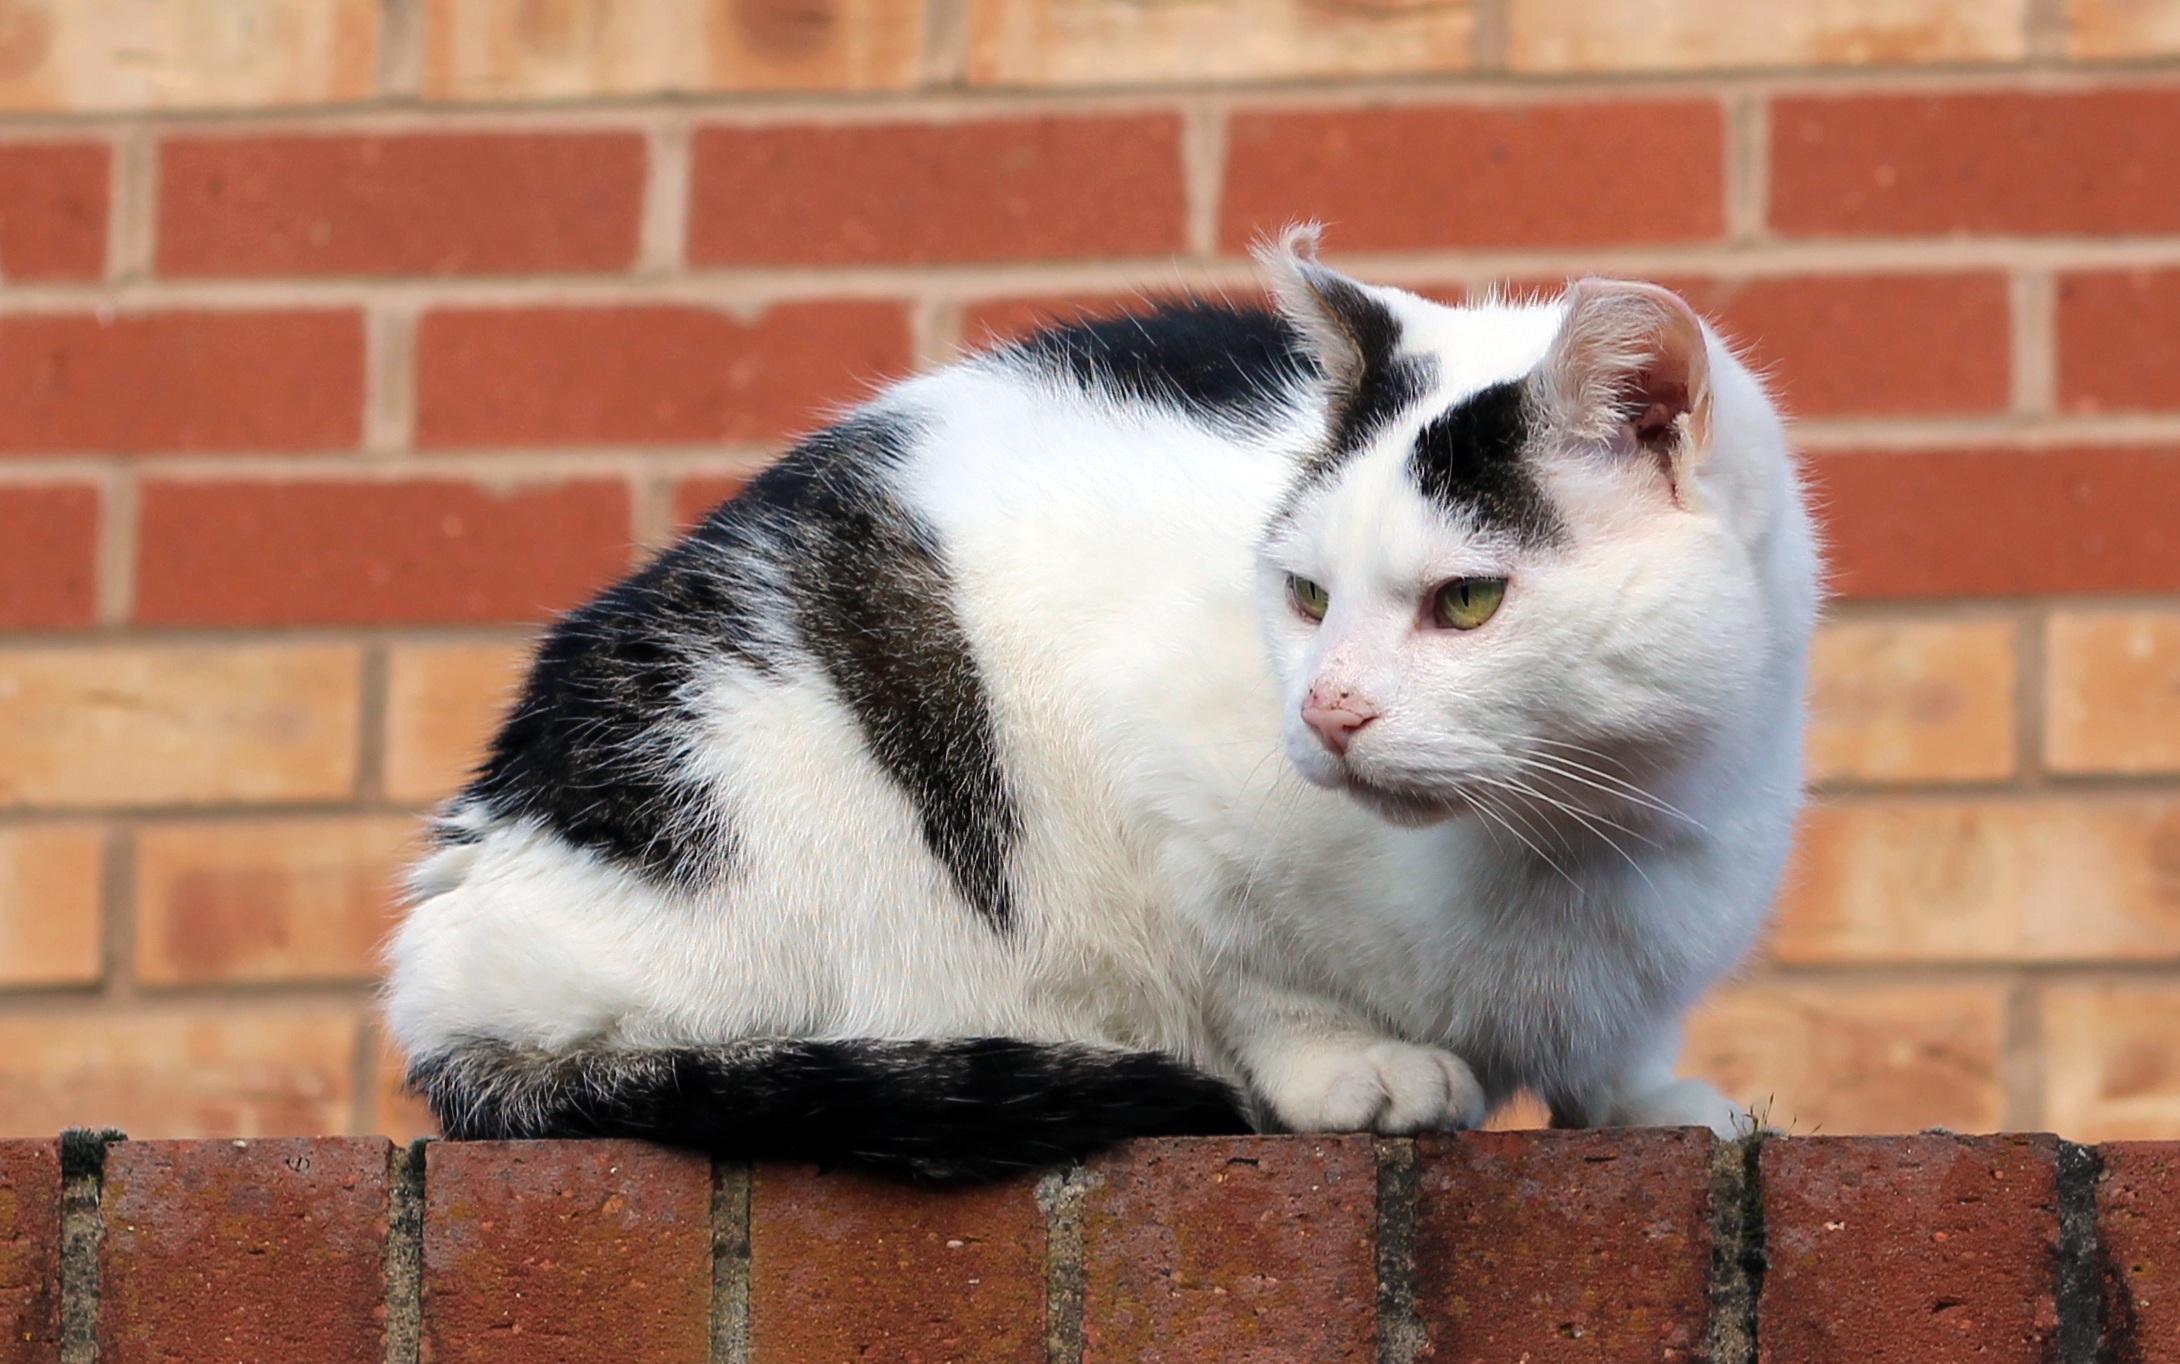
outdoor, white, animal, pet, kitten, cat, feline, mammal, brick wall, nose, whiskers, vertebrate, domestic, red brick, small to medium sized cats, cat like mammal, domestic short haired cat